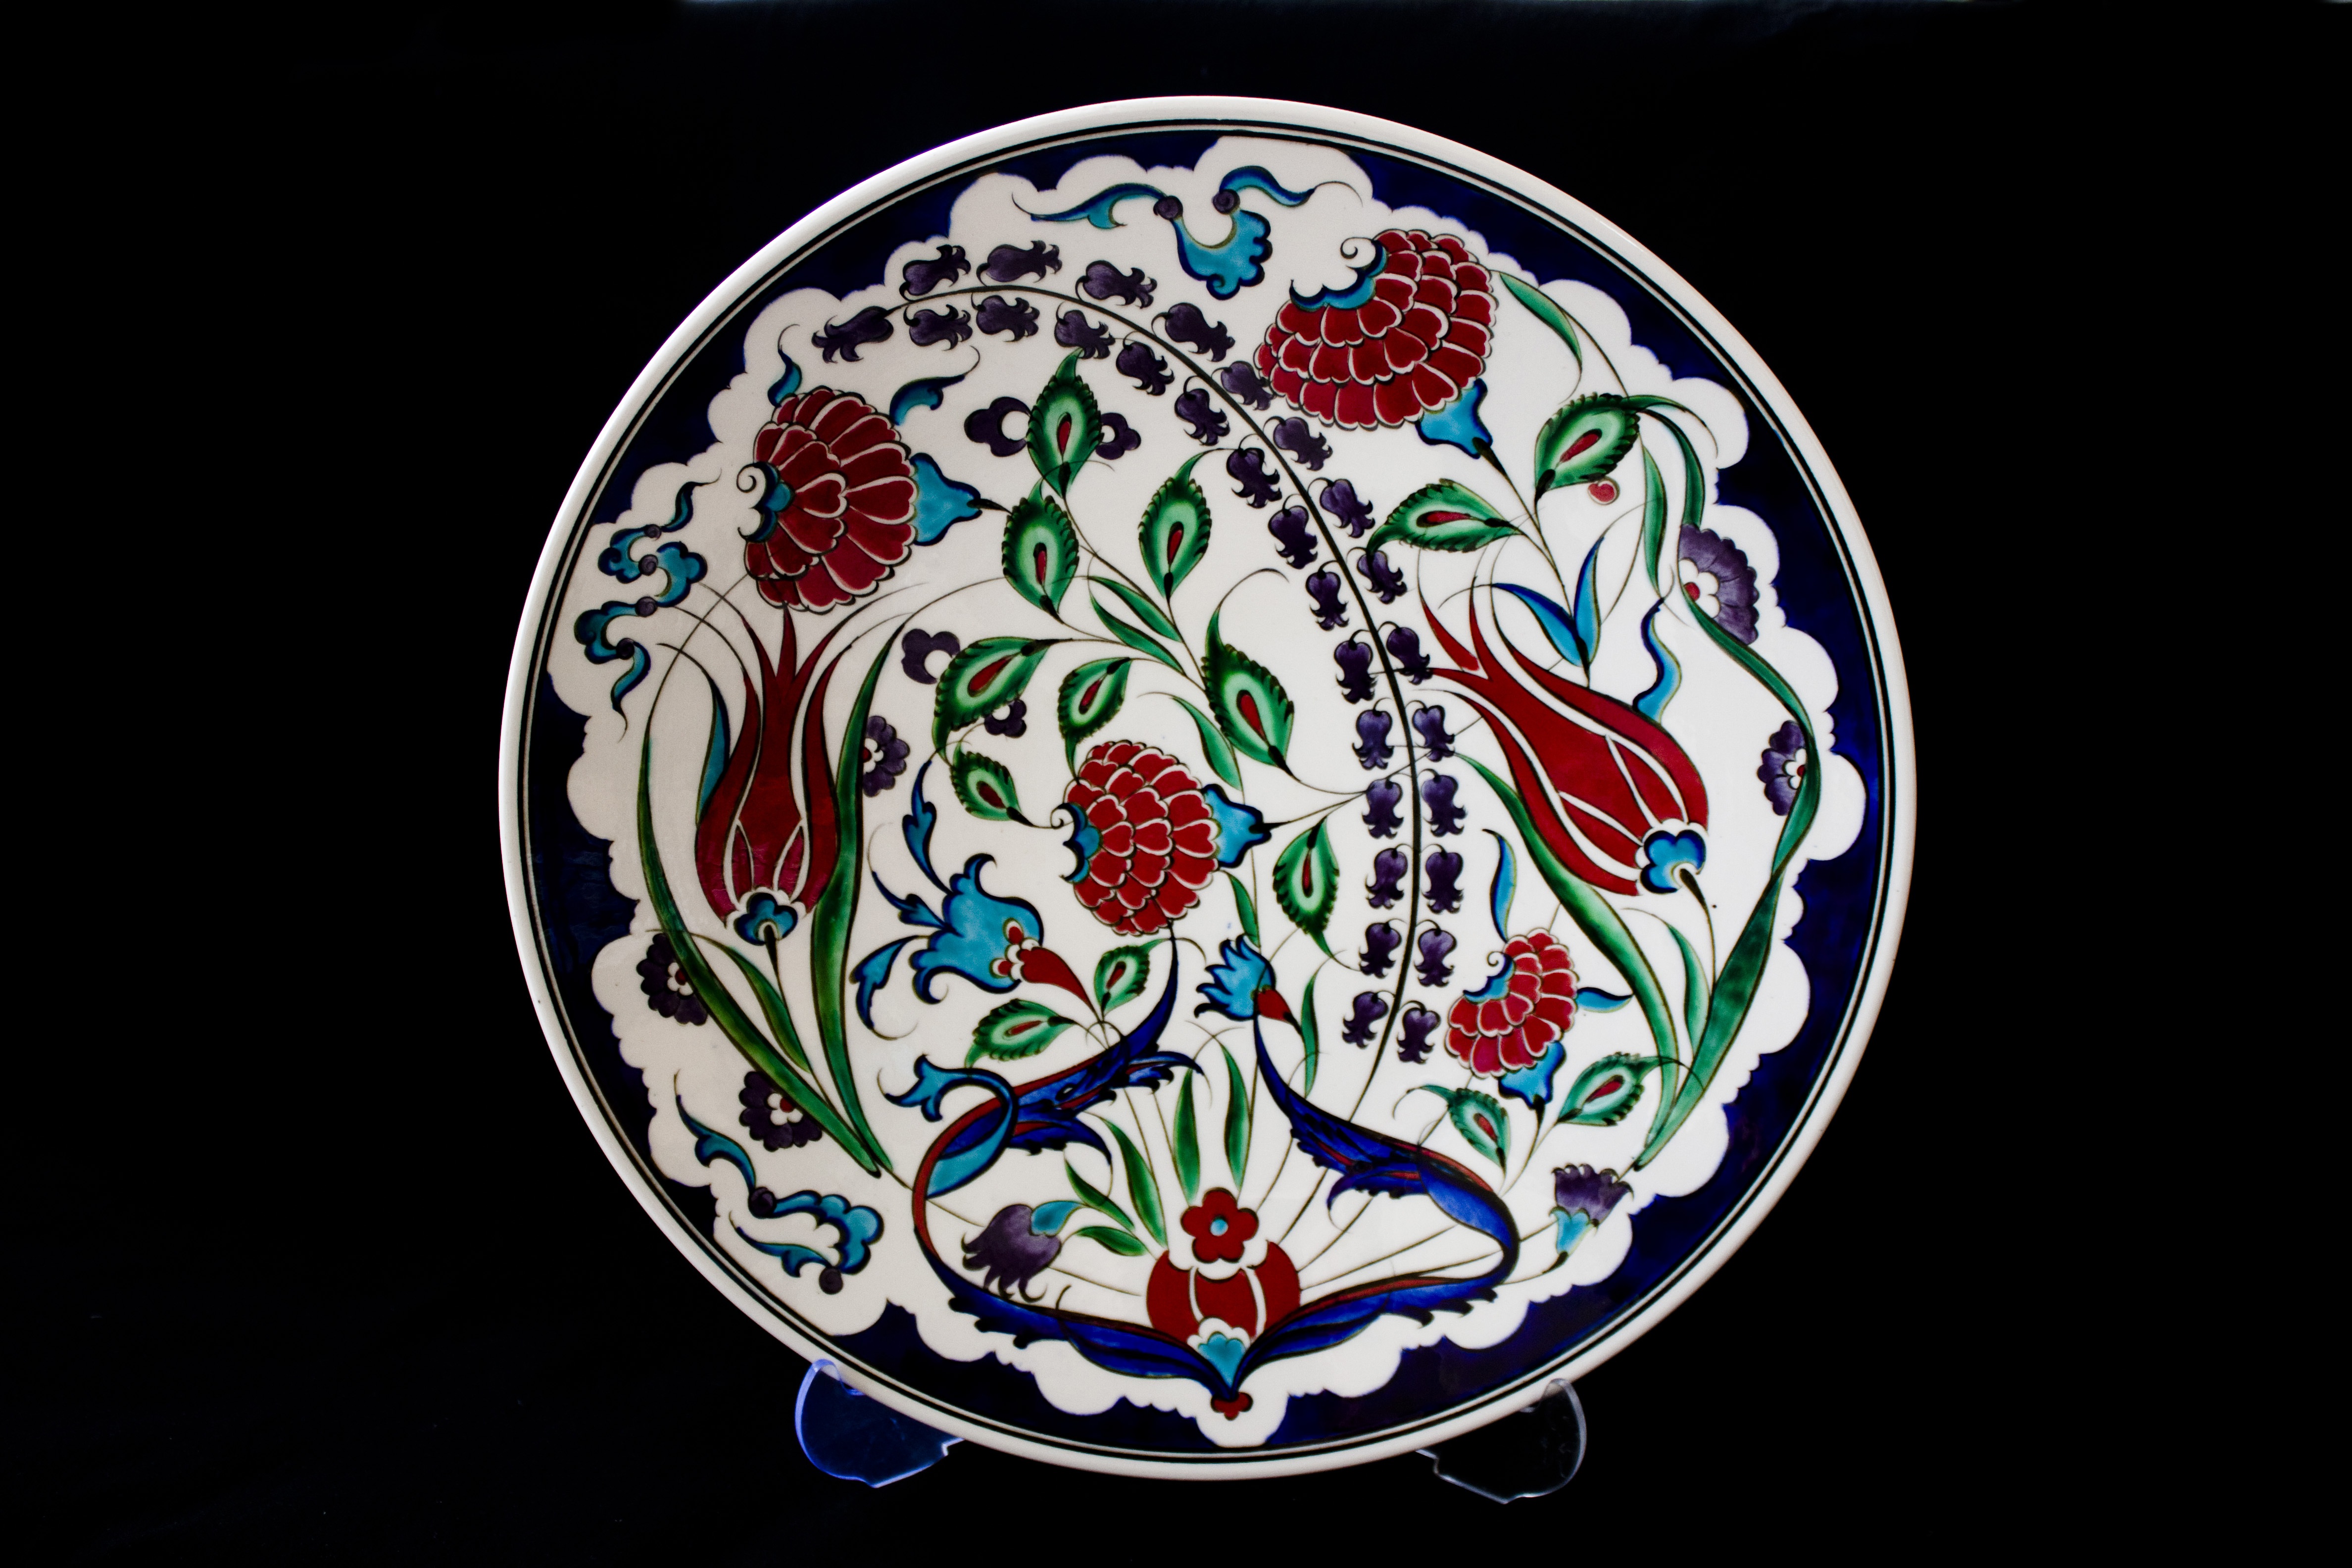
glass, pattern, ceramic, plate, tile, material, circle, art, design, turkey, ball, sphere, porcelain, shape, handicrafts, increased, dishware, blue and white porcelain, atalay melahat glow, hare tile